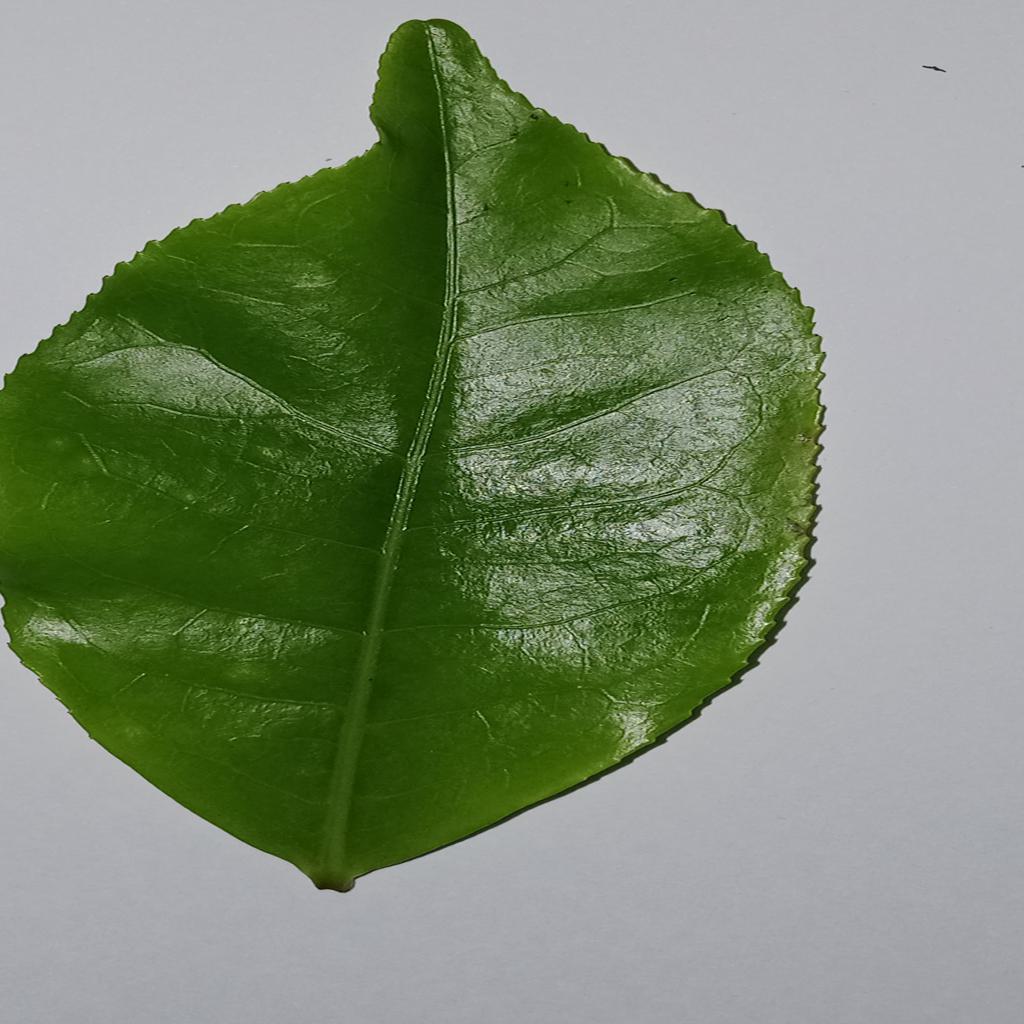
Label: Healthy